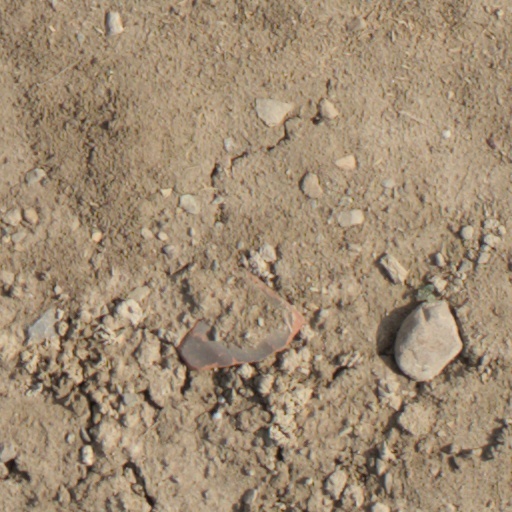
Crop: wheat